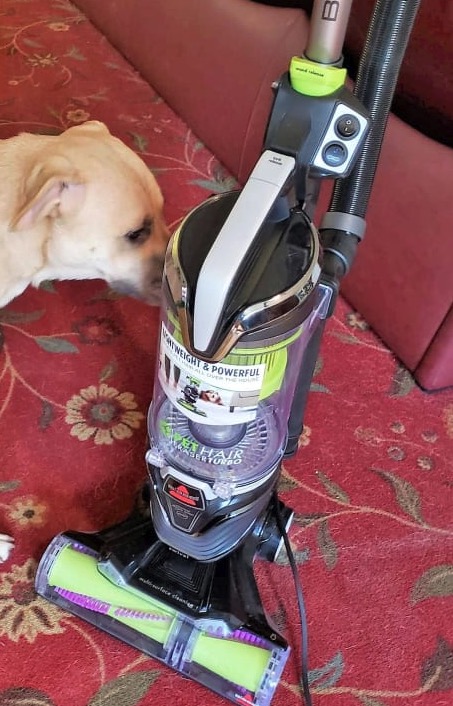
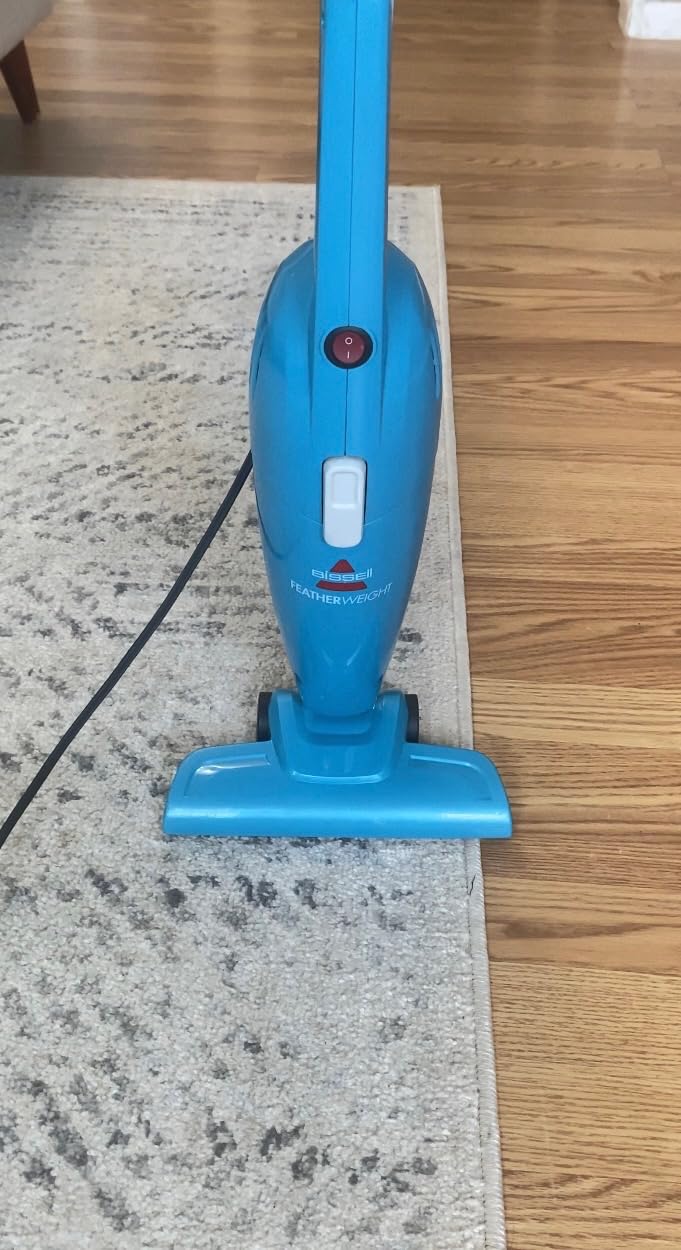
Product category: items_vacuum
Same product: no